Renewable energy in Scotland

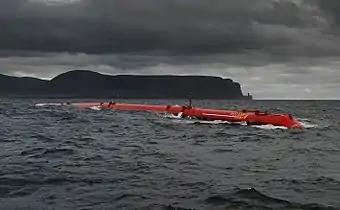
Pelamis on site at EMEC, the marine test centre

There is also further potential for new pumped storage schemes that would work with intermittent sources of power such as wind and wave. Operational examples include the 440MW Cruachan Dam and 300MW Foyers schemes, while exploratory work for the 1.5GW Coire Glas scheme commenced in early 2023. These schemes have the primary purpose of balancing peak demands on the electricity grid.